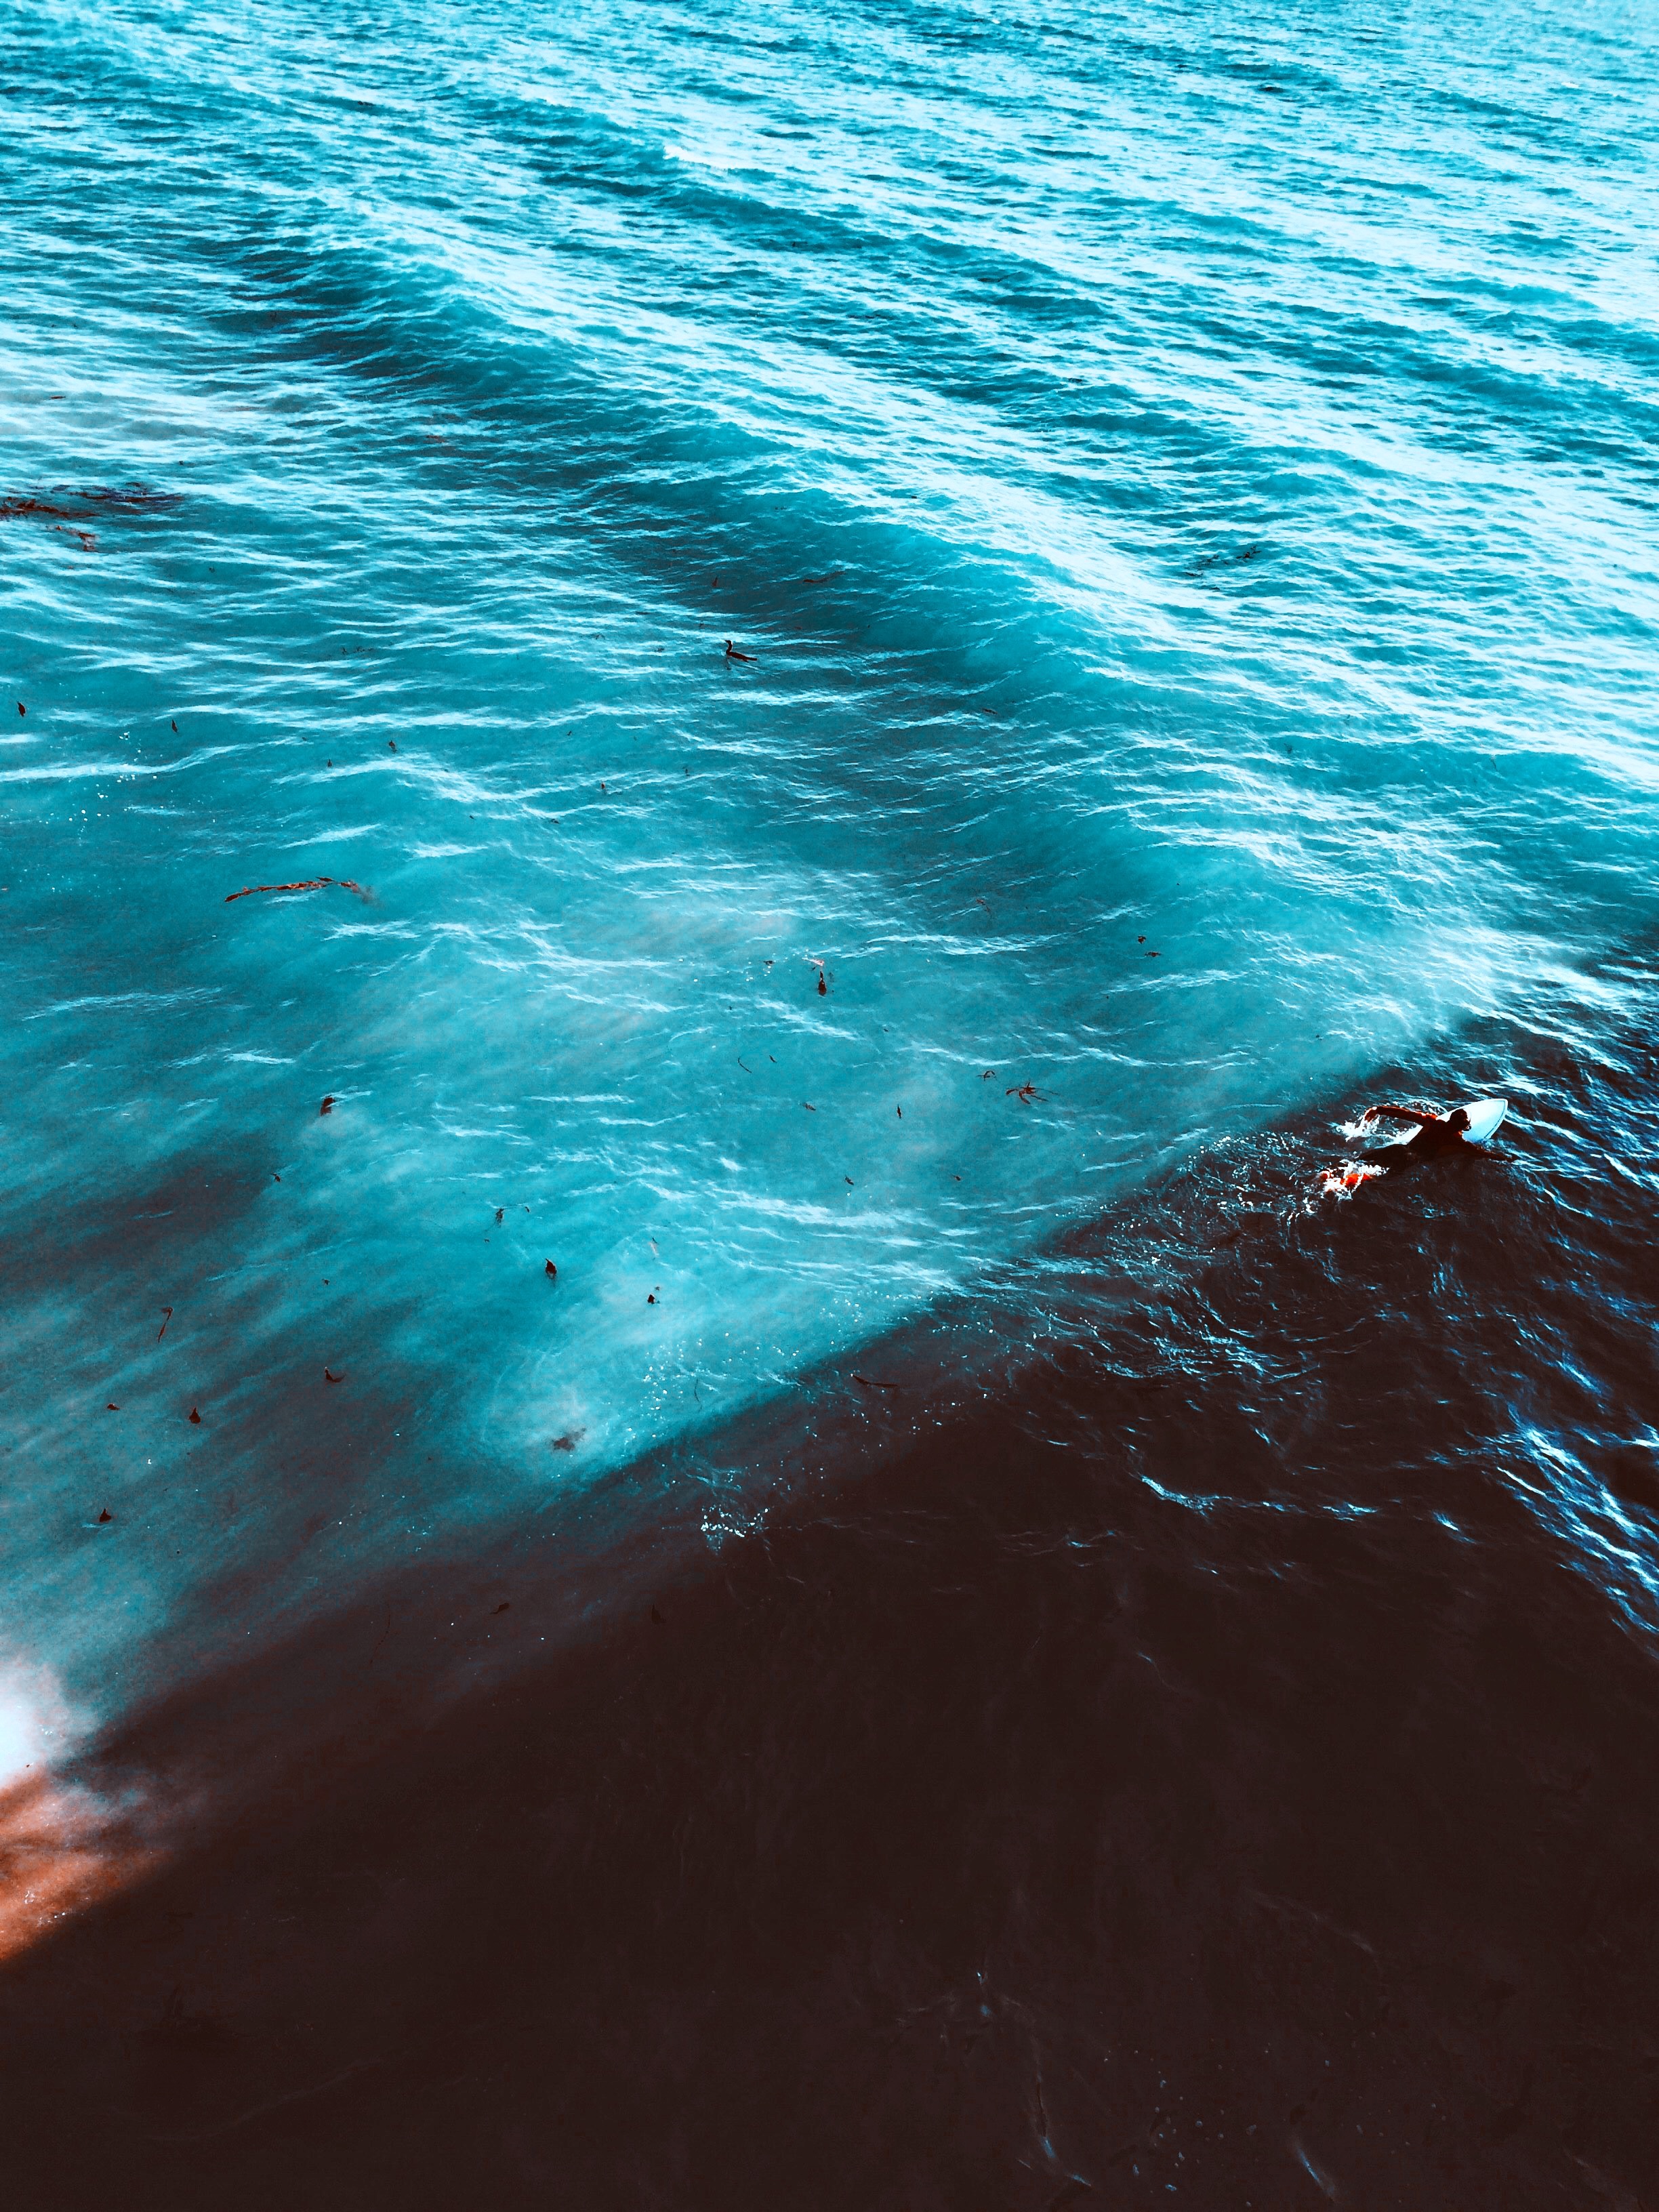
sea, coast, water, ocean, horizon, sunlight, shore, wave, underwater, wind wave